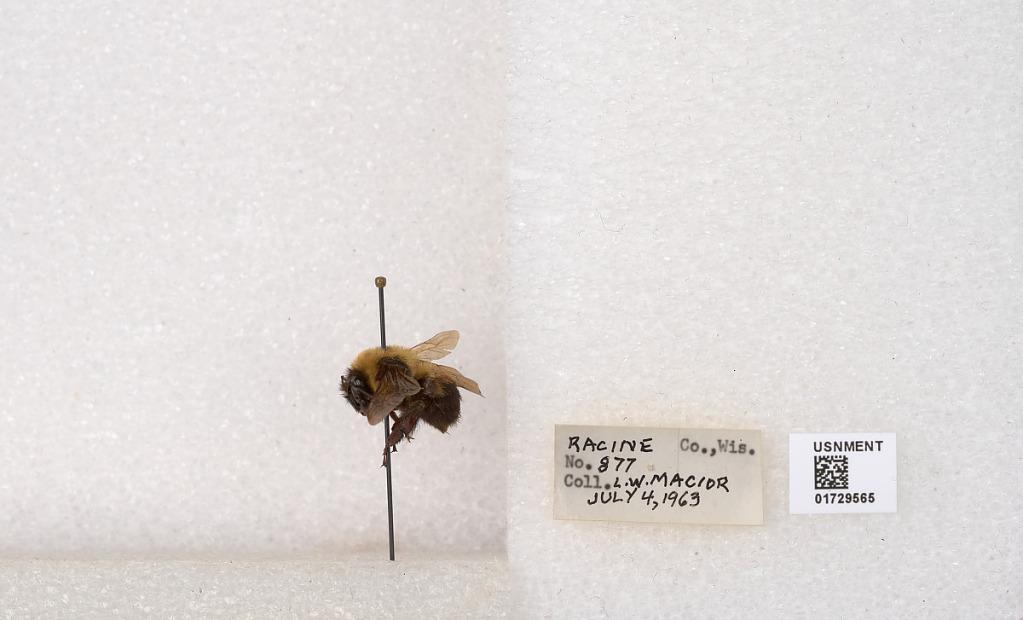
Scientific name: Bombus (Separatobombus) griseocollis (De Geer)
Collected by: L. Macior
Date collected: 1963-7-4
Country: United States
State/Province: Wisconsin
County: Racine
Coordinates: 42.7299, -87.8123